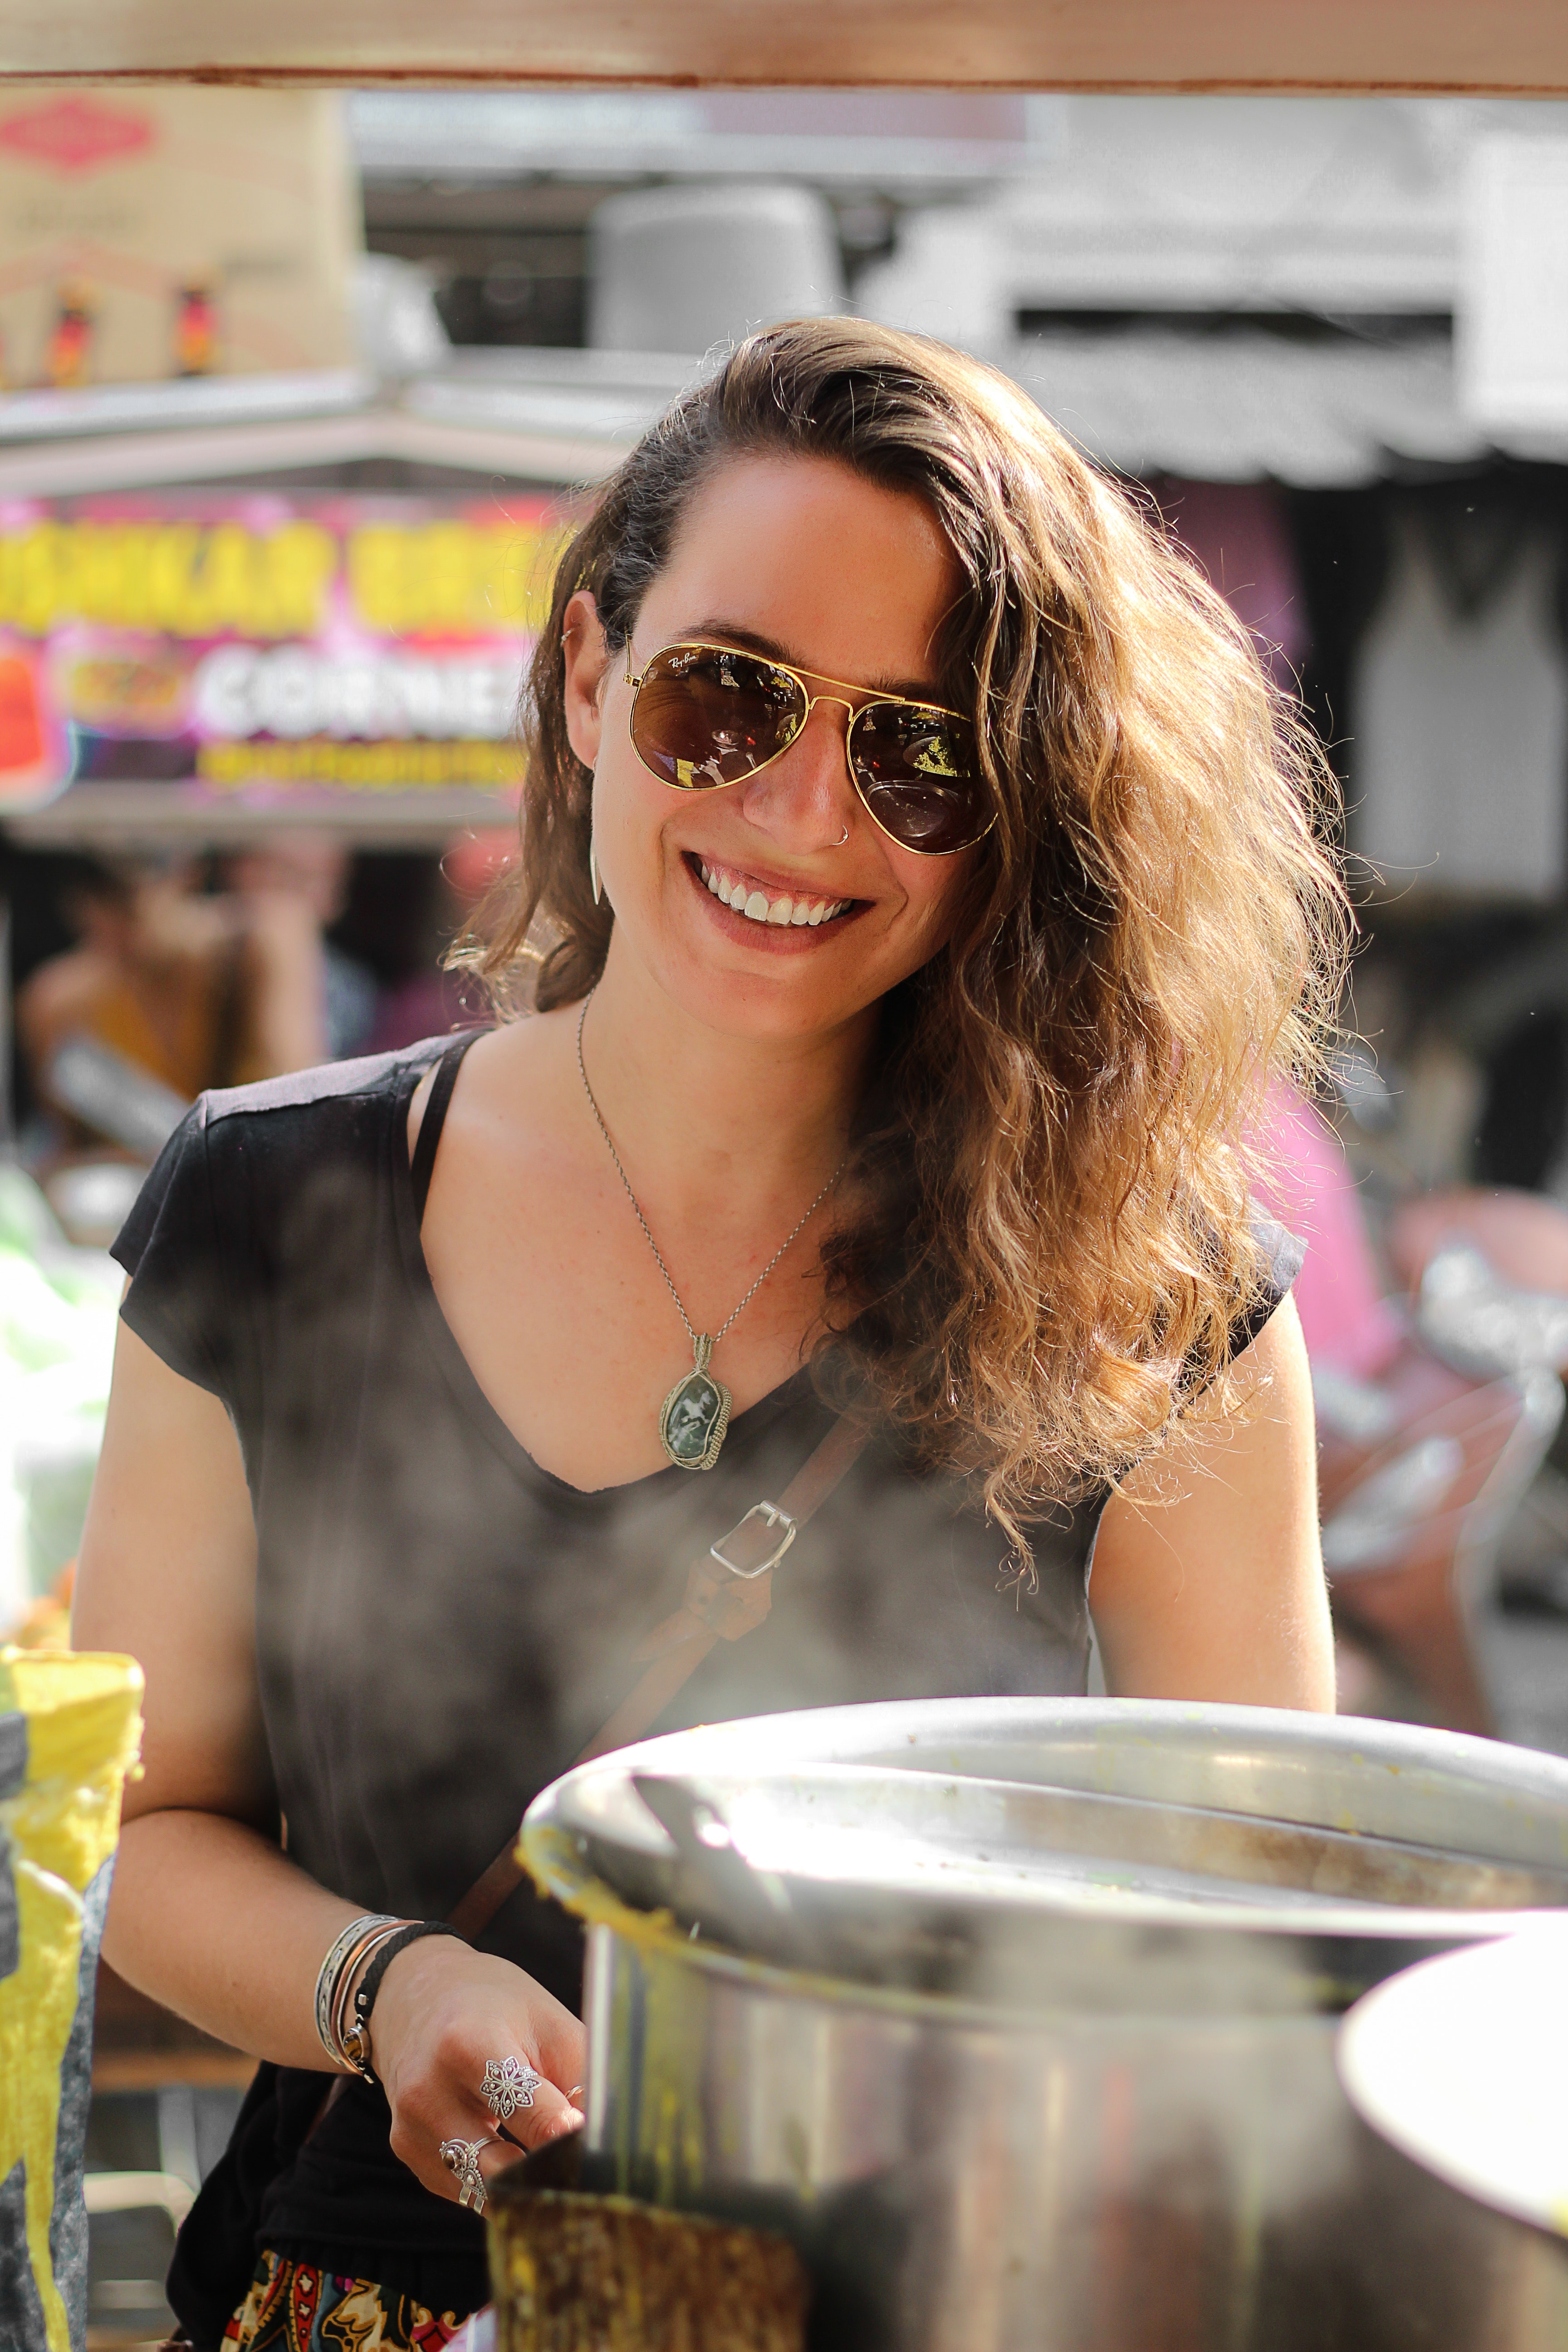
eyewear, sunglasses, blond, glasses, long hair, brown hair, smile, food